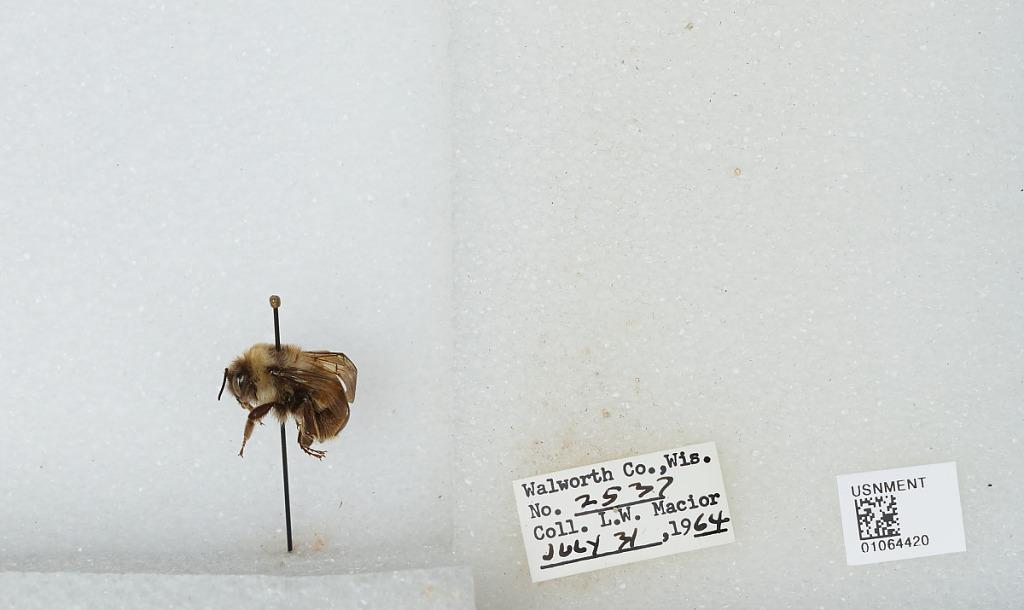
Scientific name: Bombus (Bombus) affinis Cresson
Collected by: L. Macior
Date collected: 1964-7-31
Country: United States
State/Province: Wisconsin
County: Walworth
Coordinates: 42.67, -88.54